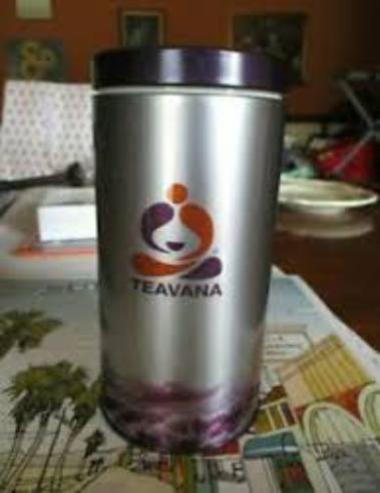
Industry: Food